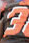
Number: 3